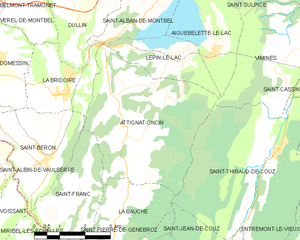
Carte des communes françaises
Attignat-Oncin est une commune française située dans le département de la Savoie, en région Auvergne-Rhône-Alpes.